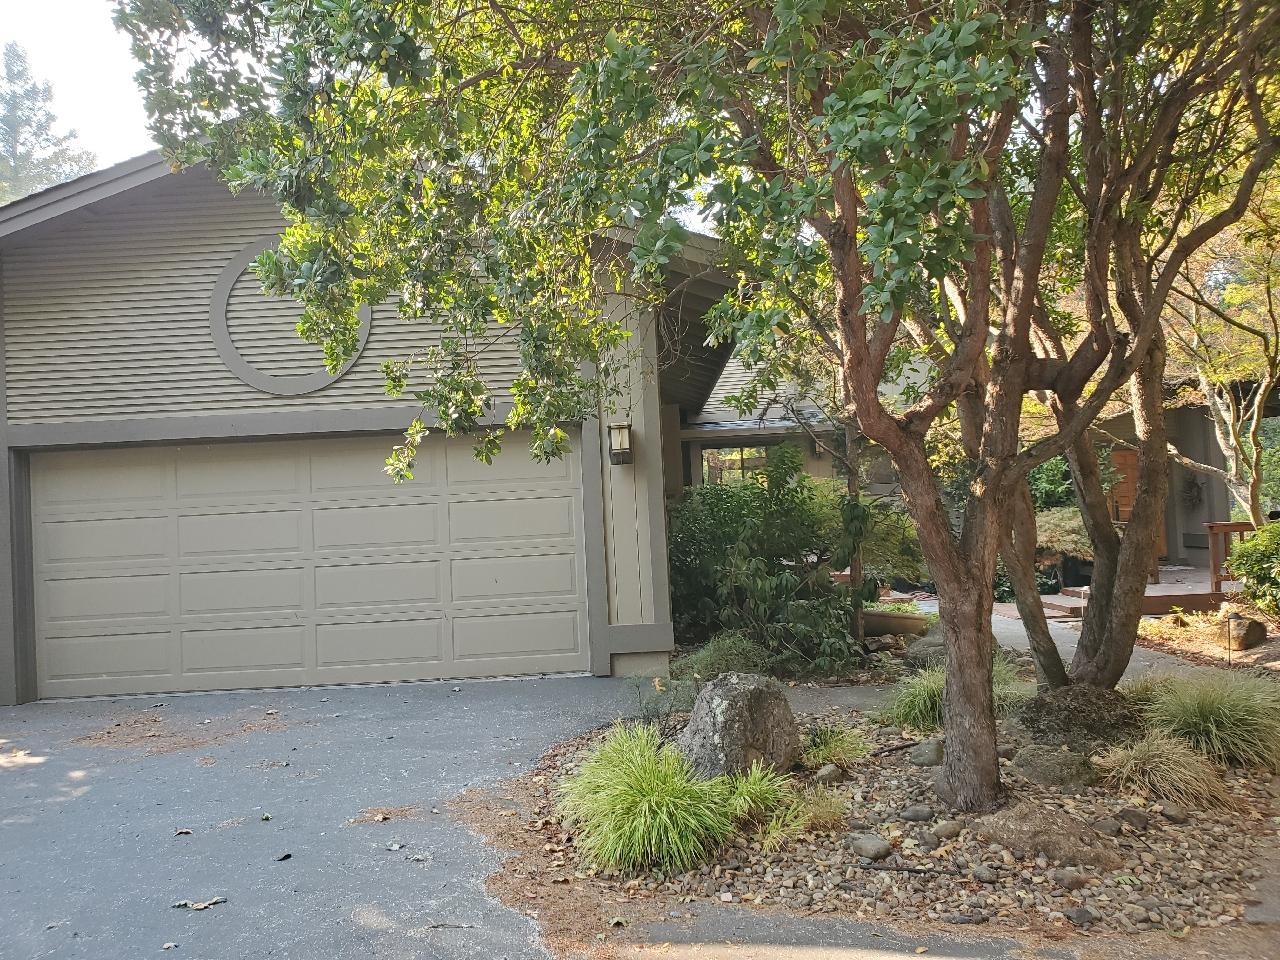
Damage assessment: no_damage